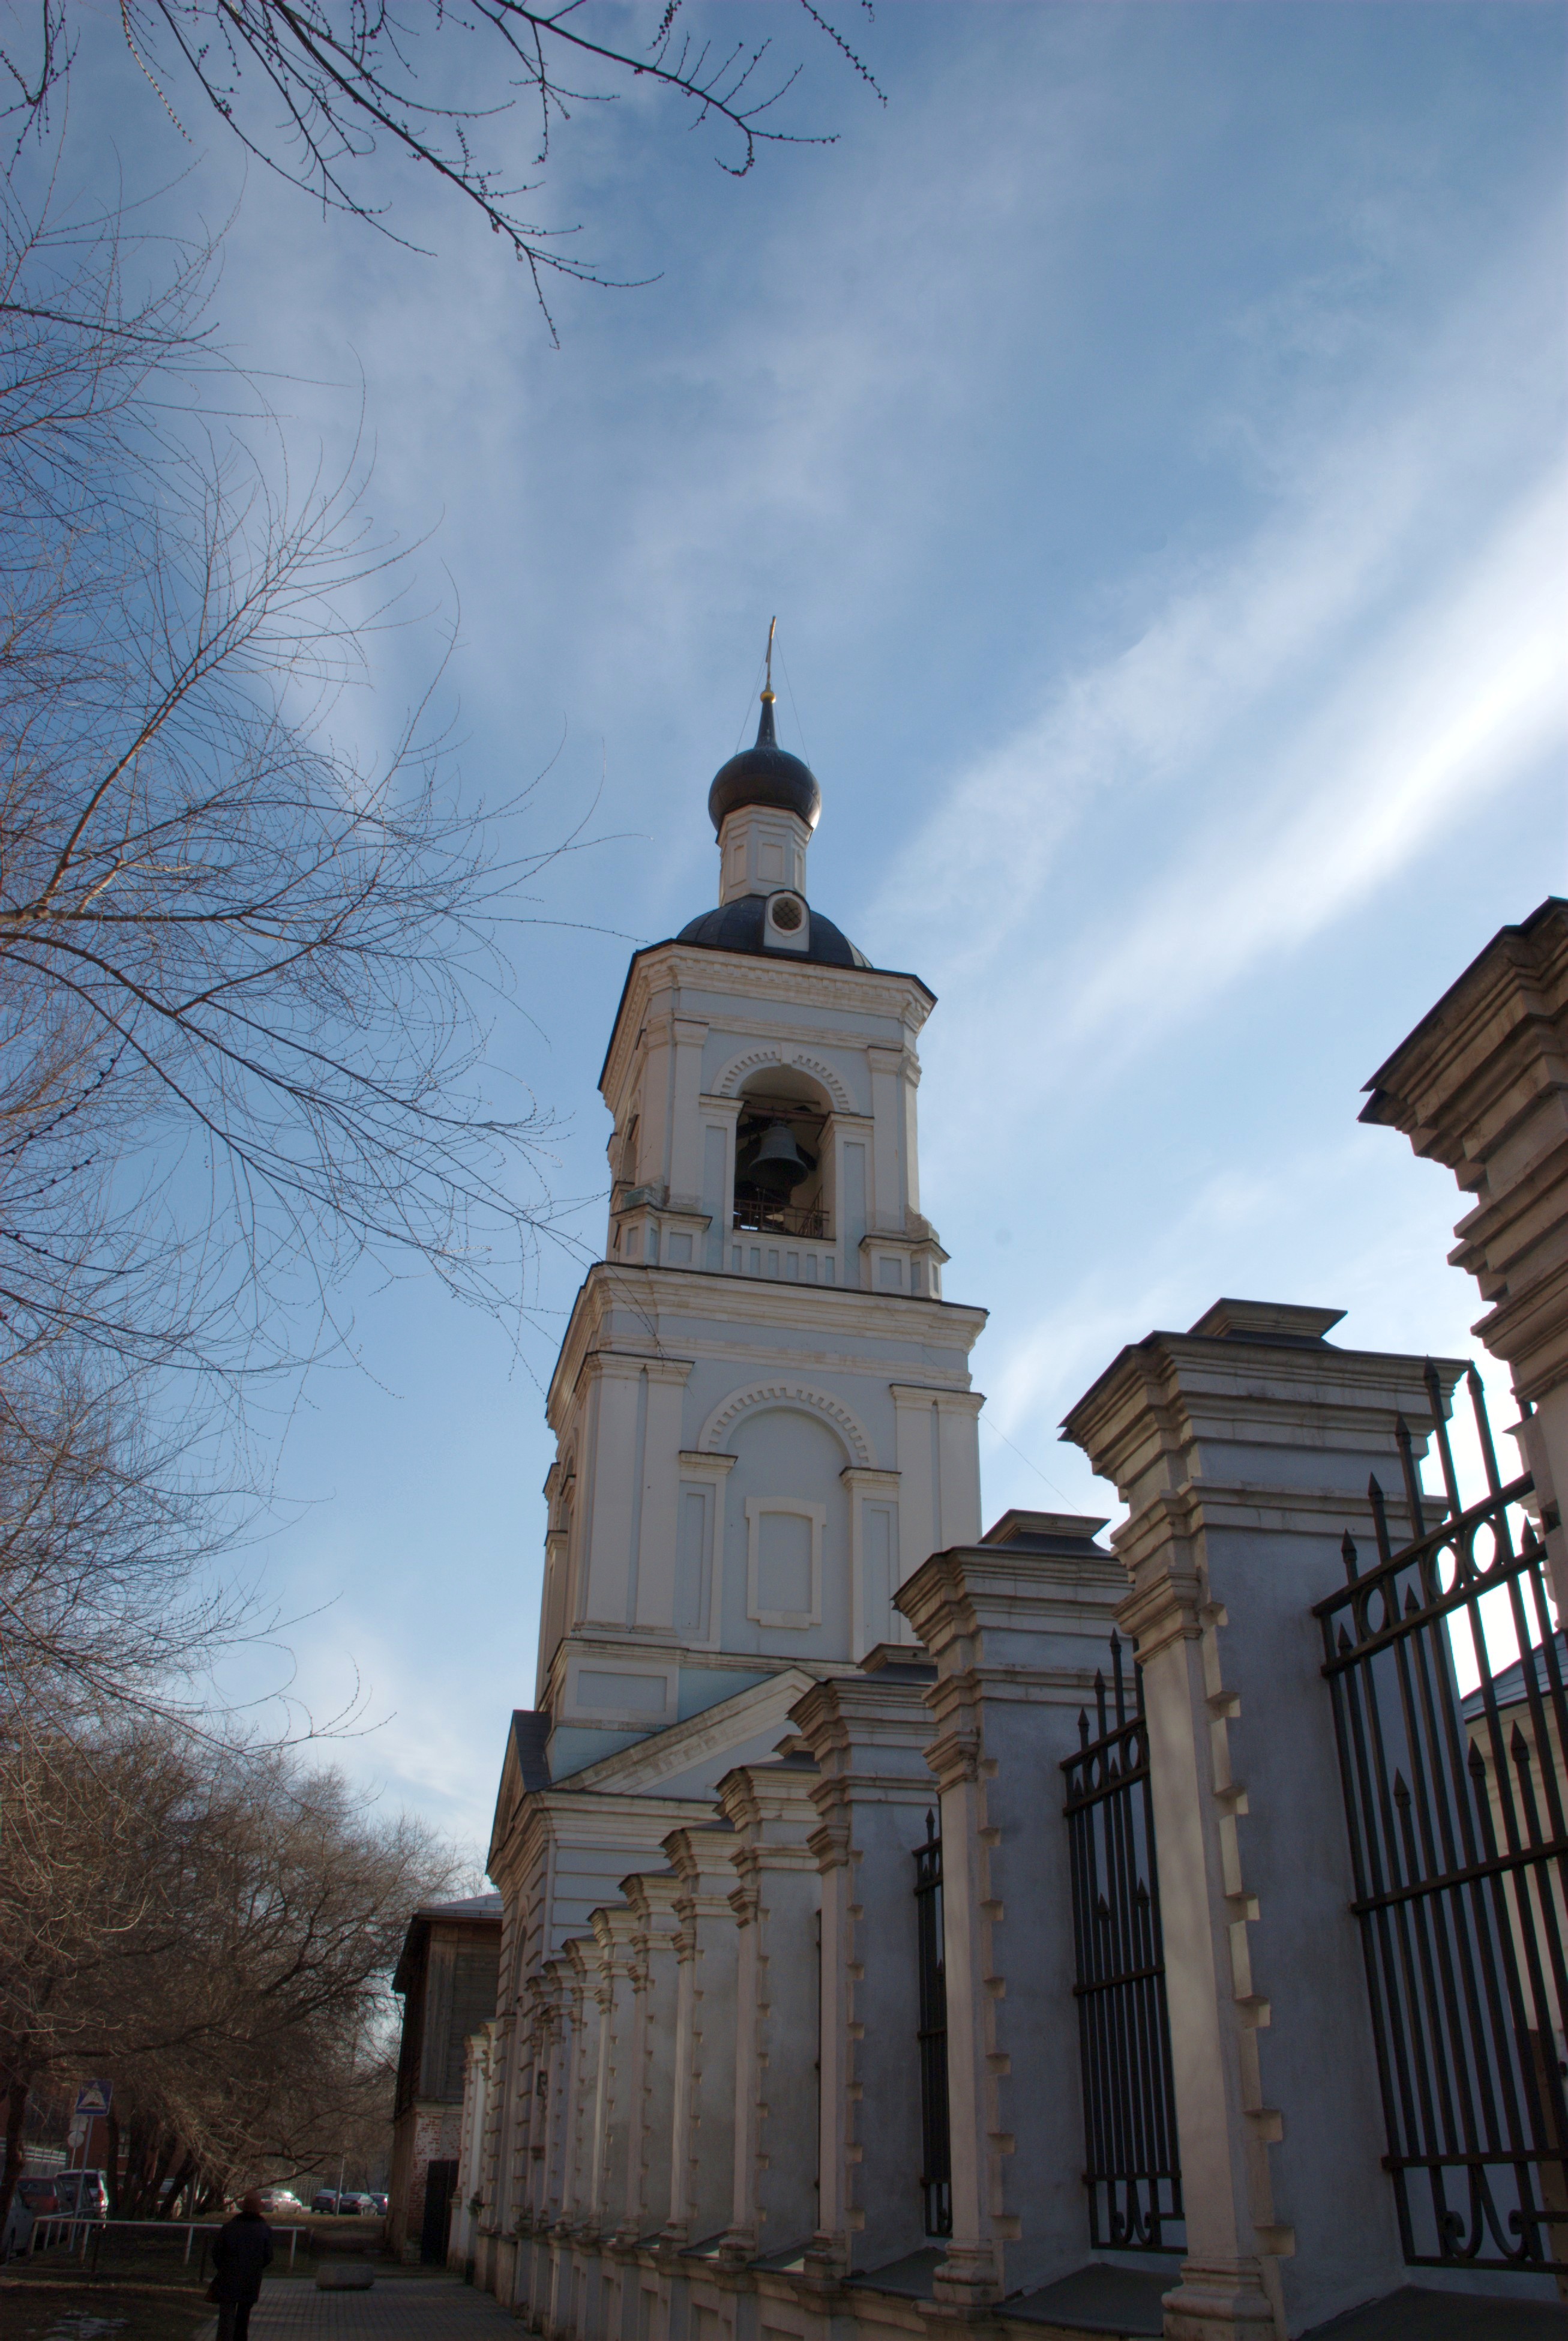
building, city, cityscape, church, cathedral, nikon, place of worship, spire, steeple, moscow, russia, d80, cityscapes, moskau, nikond80, moscou, zamoskvorechie